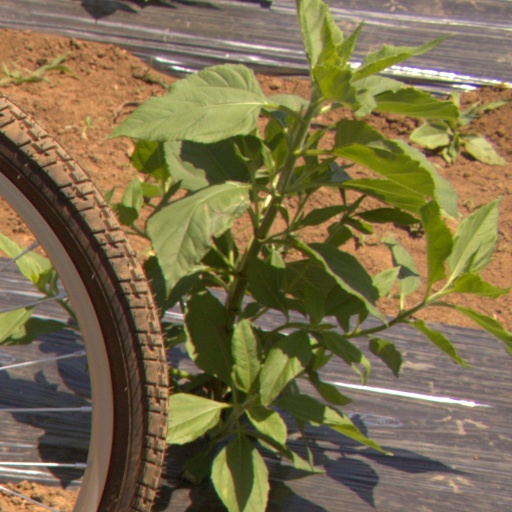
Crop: Jerusalem artichoke